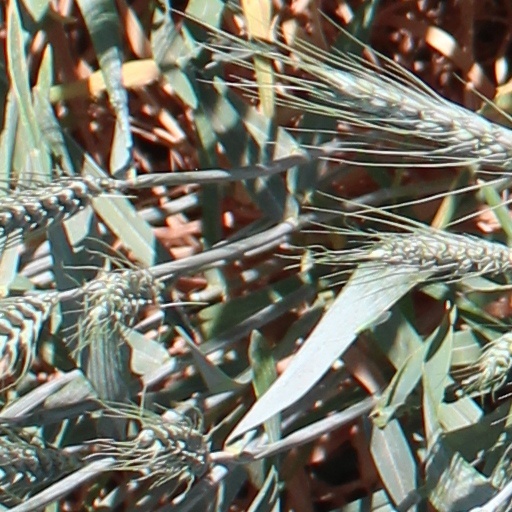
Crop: wheat